Question: Please indicate a possible affordance area of baseball bat that can be used for holding
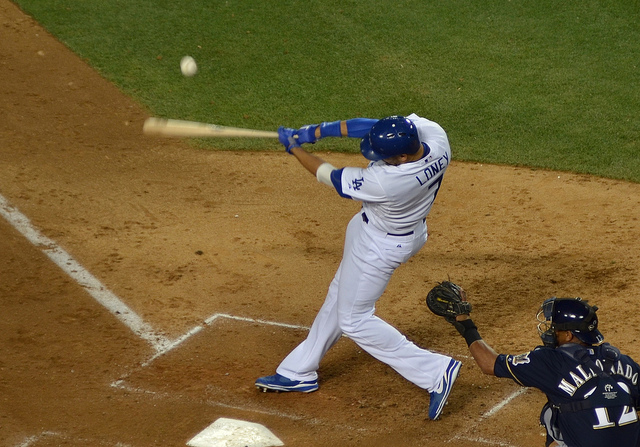
Answer: [258.366, 129.427, 317.359, 144.104]